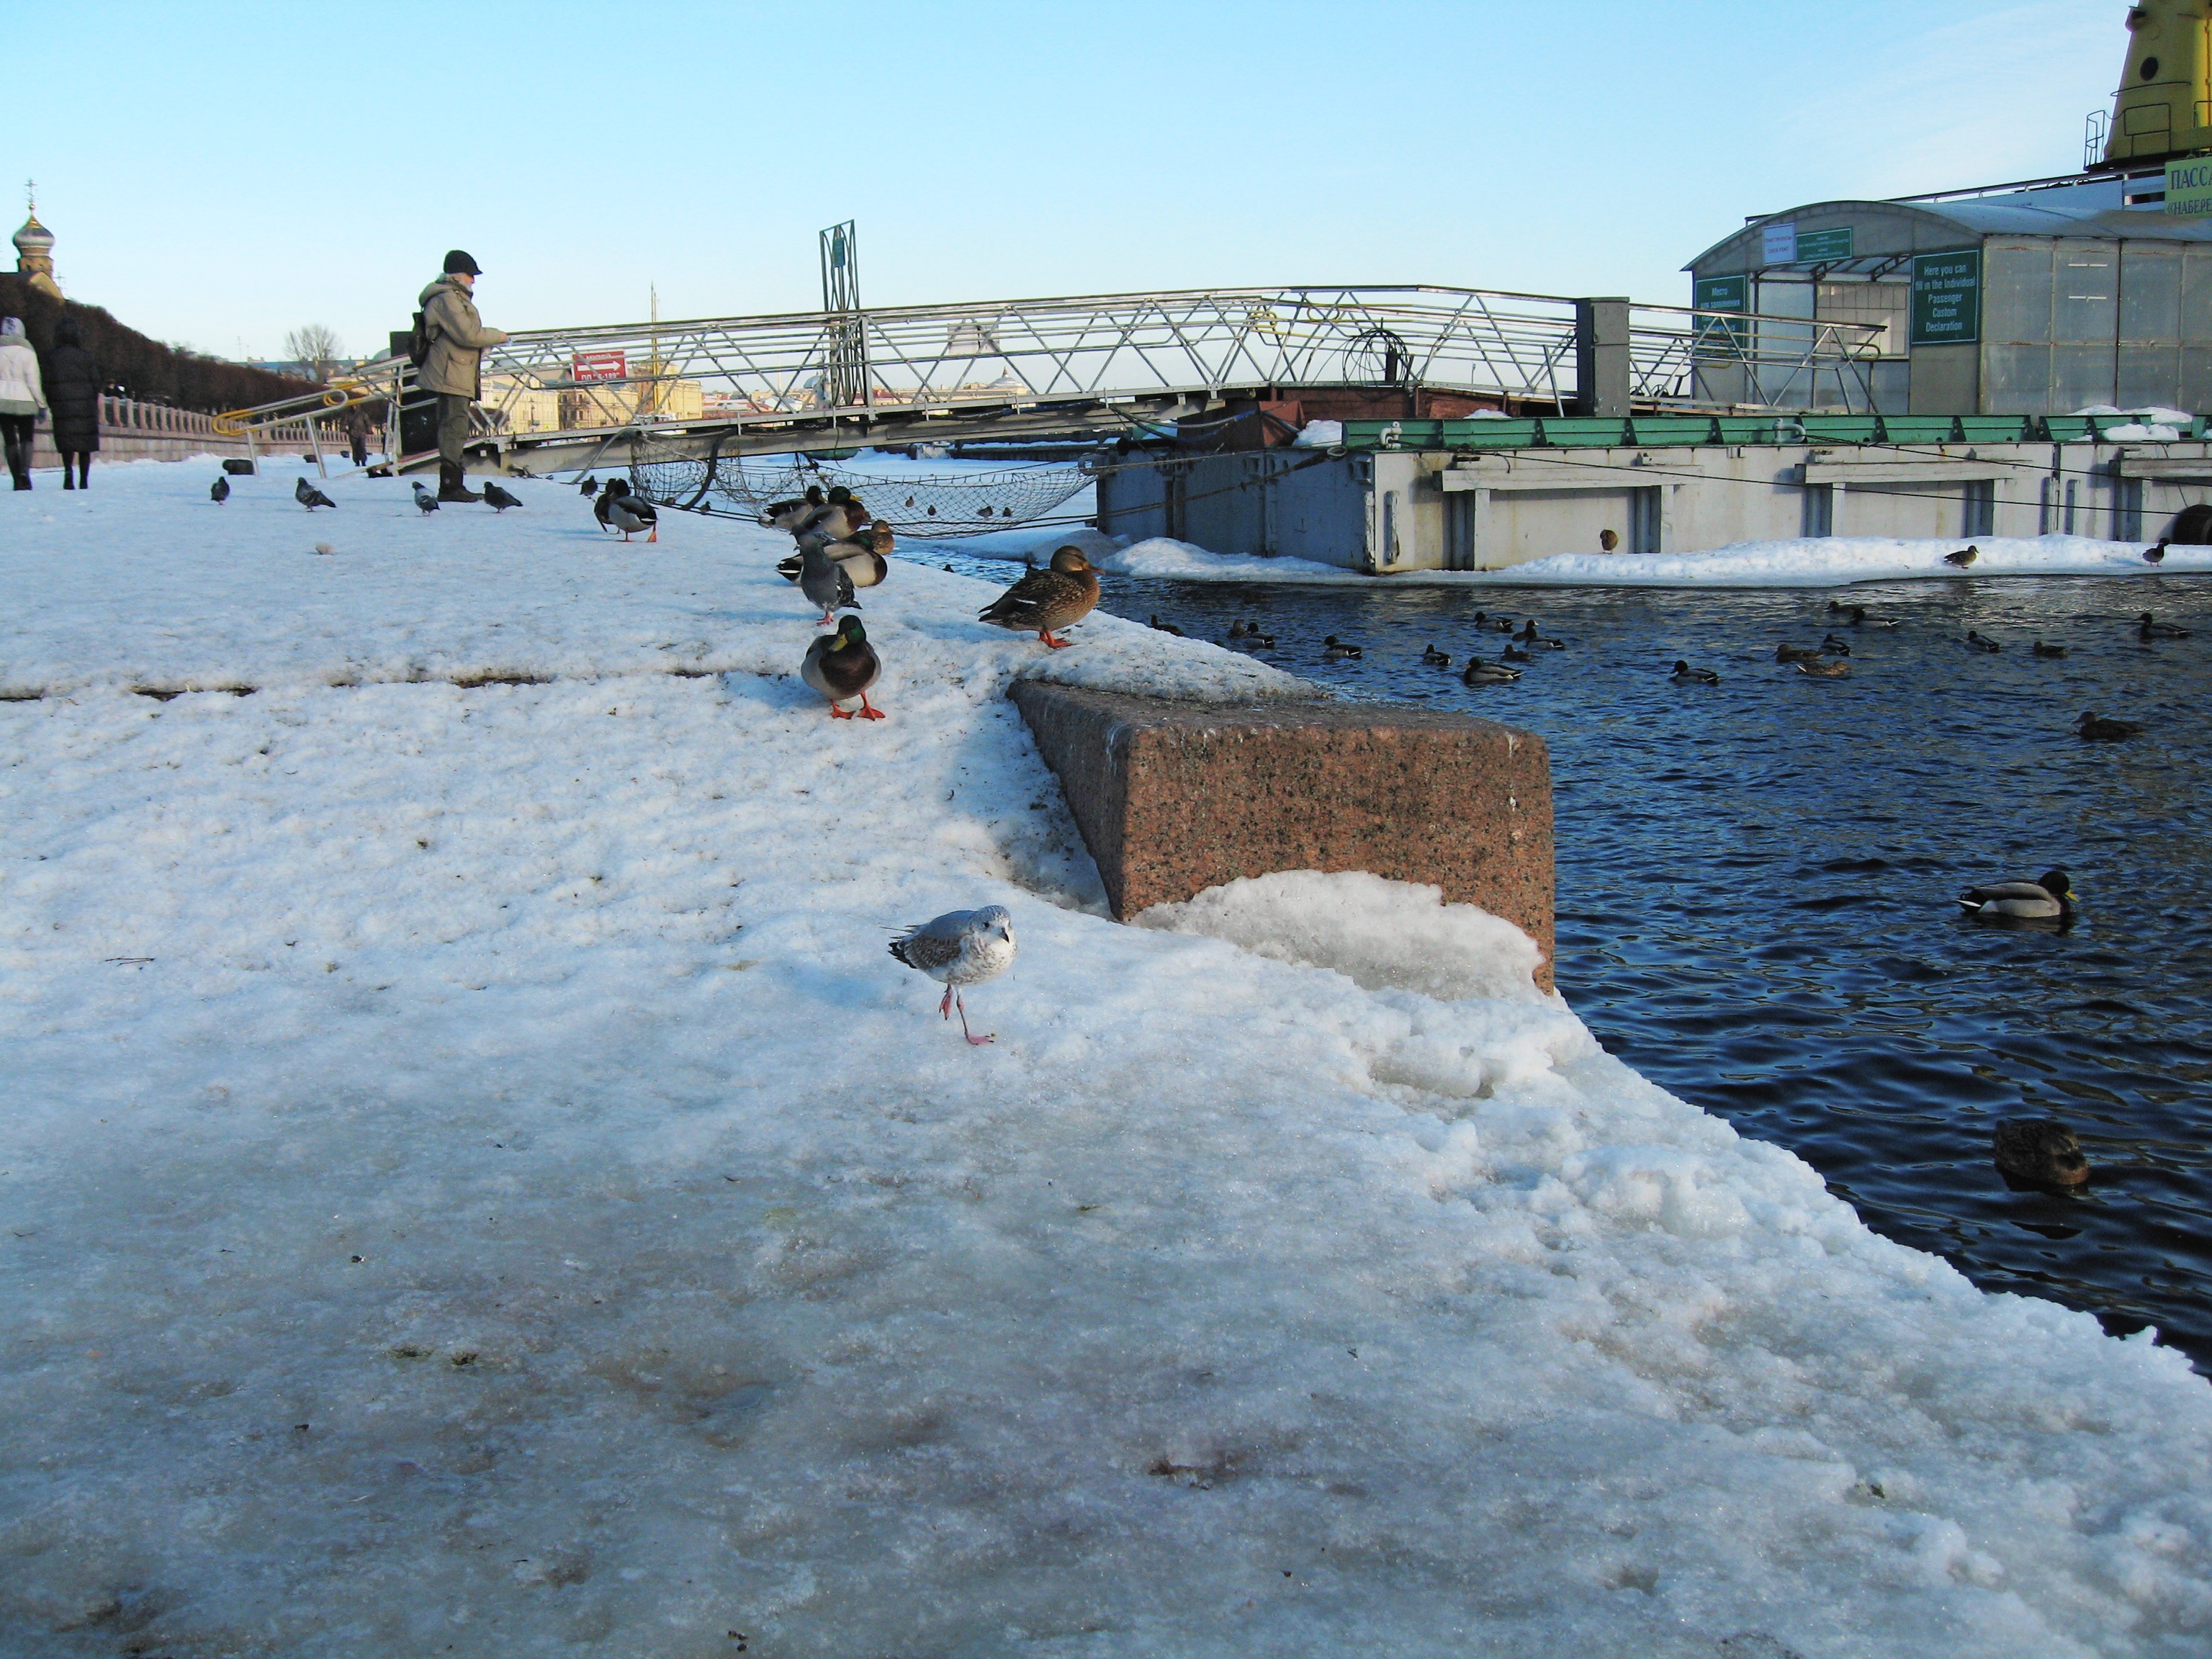
images, sky, water, building, snow, bird, freezing, roof, city, waterway, winter, lake, horizon, reflection, wind wave, bridge, water bird, evening, ocean, leisure, frost, channel, waterfowl, duck, reservoir, canal, ducks, geese and swans, tourism, beak, wave, street, sea, ice, seabird, river, road, rock